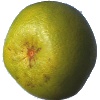
Label: pomelo_sweetie